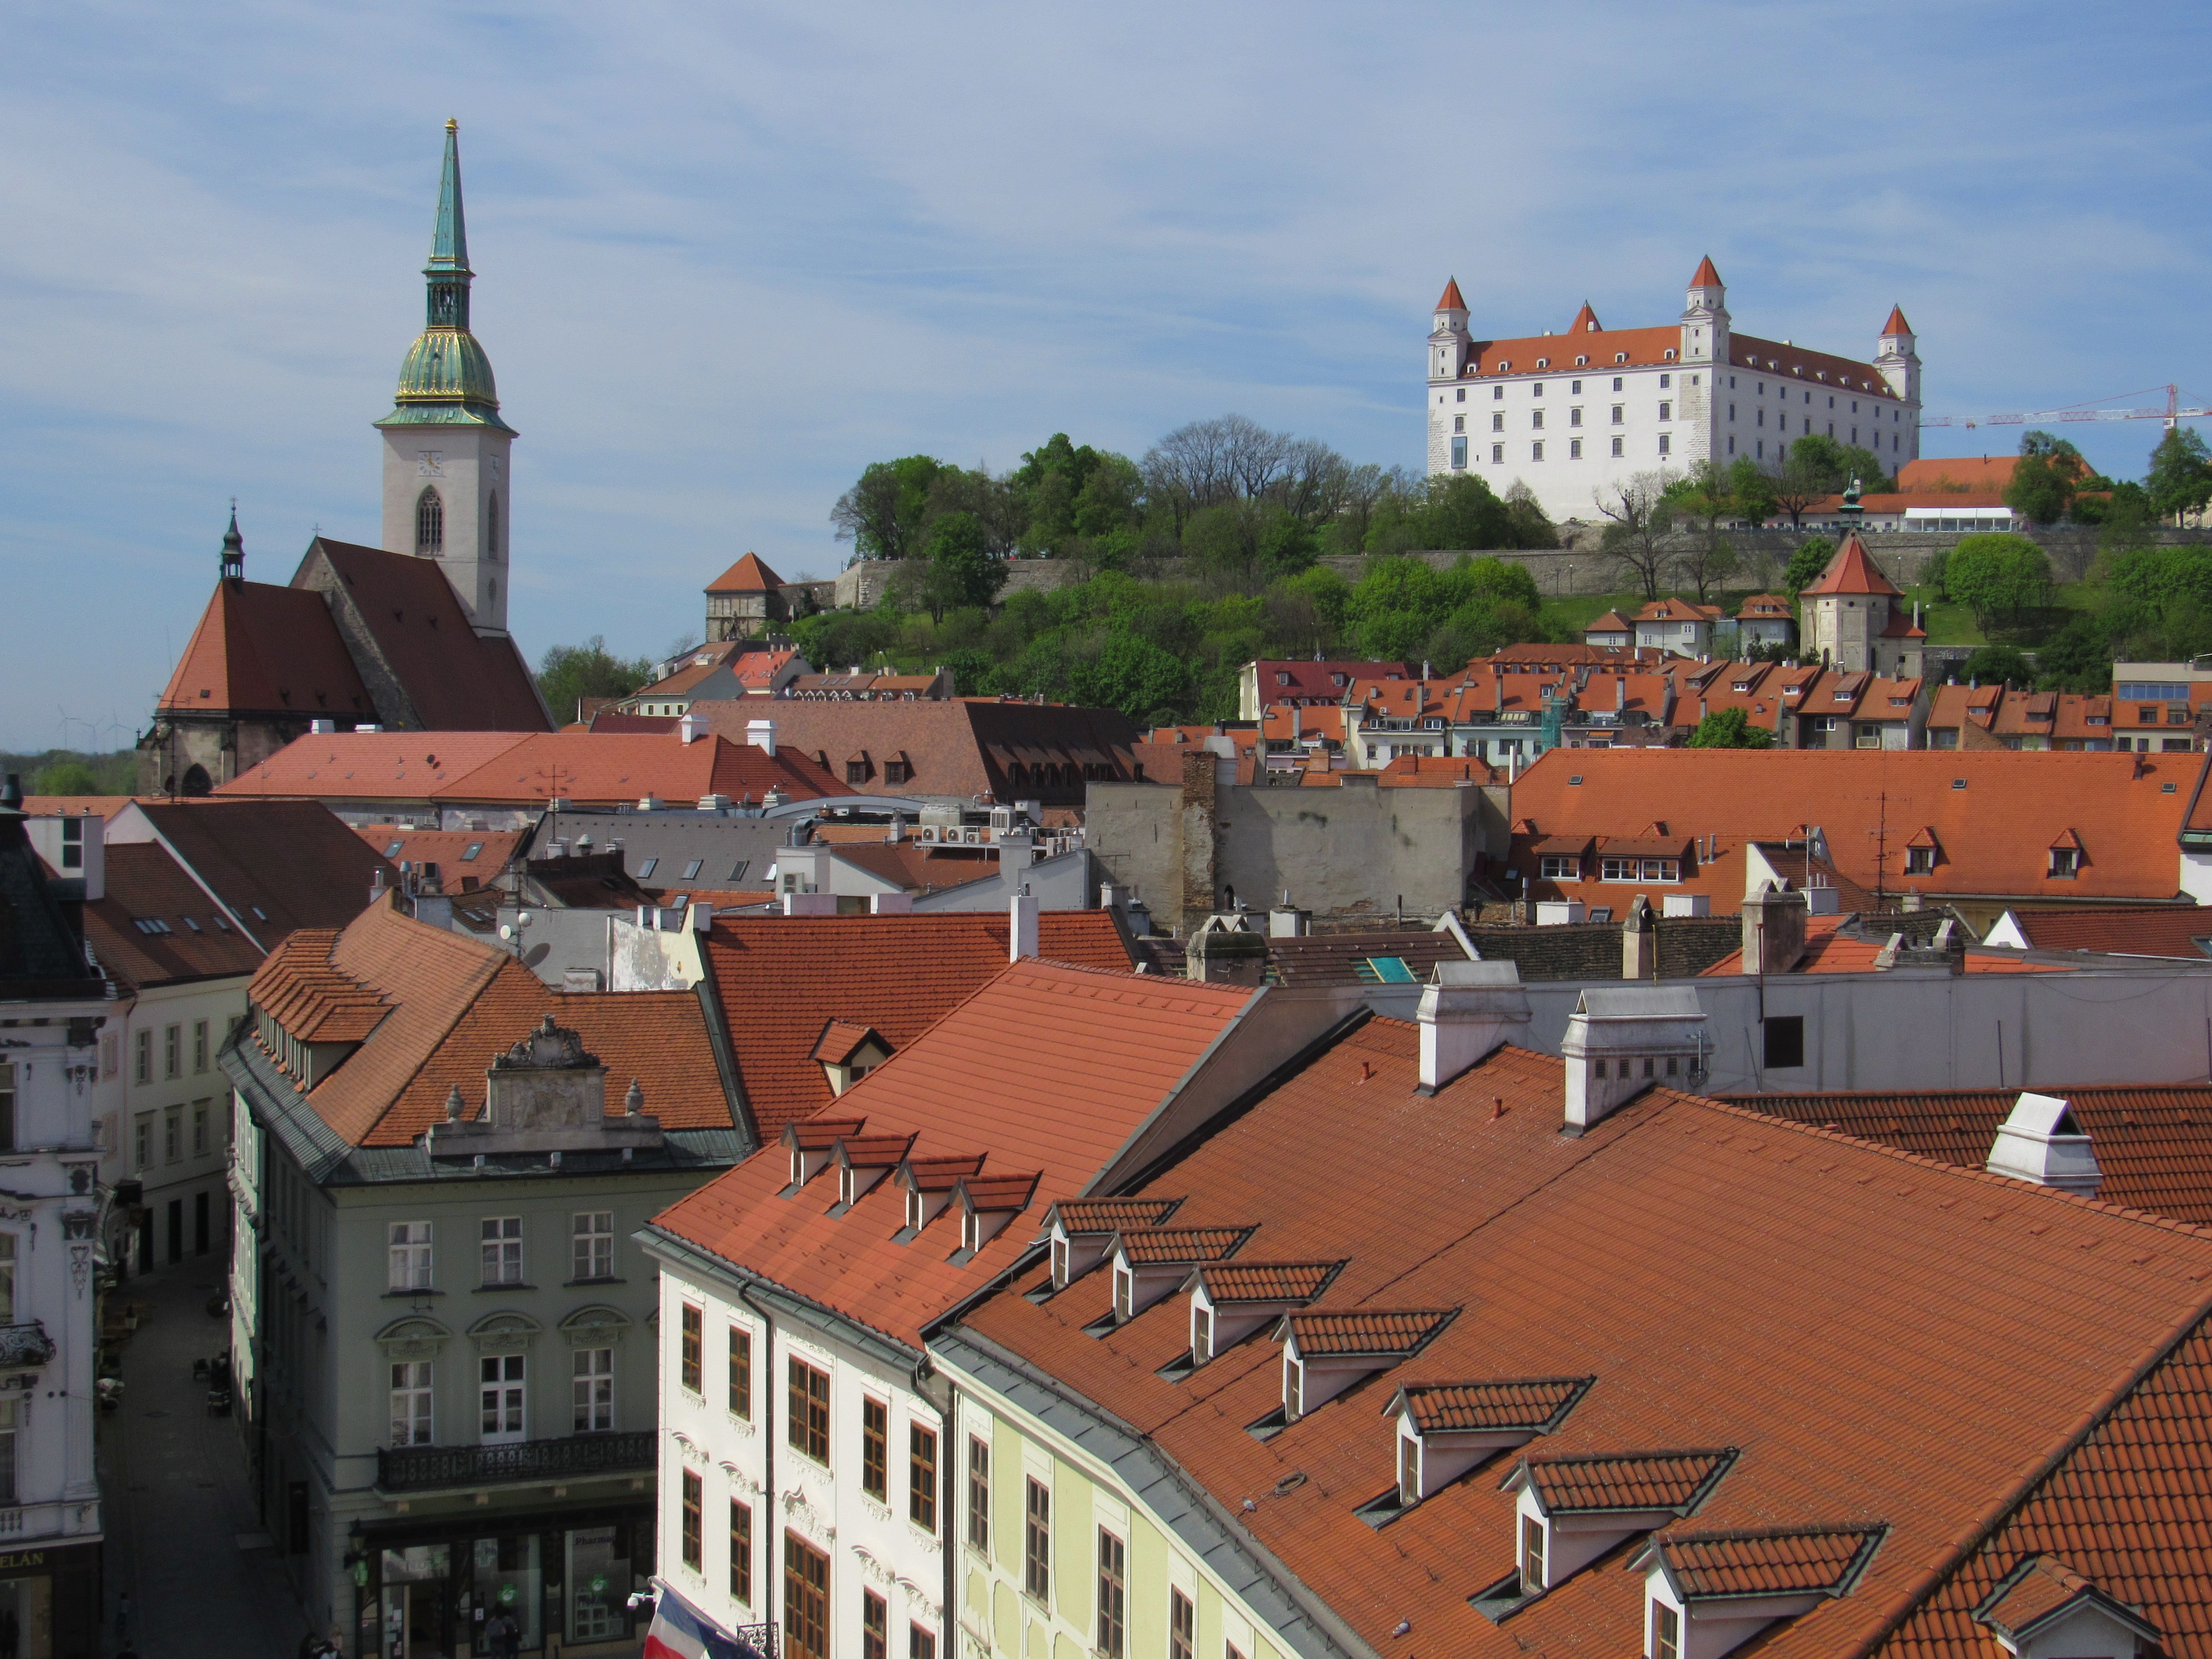
sky, skyline, house, town, roof, building, chateau, city, cityscape, tower, facade, tourism, medieval architecture, center, town square, middle ages, bratislava, slovakia, historic site, urban area, residential area, outdoor structure